Flying Squadron of America

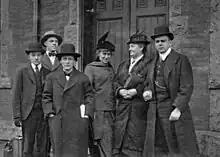
Flying Squadron Lecturers in Indiana, 1914

The Flying Squadron of America (sometimes called Hanly's Flying Squadron) was a temperance organization that staged a nationwide campaign to promote the temperance movement in the United States. It was informally organized by J. Frank Hanly after the National Temperance Council, and its goal was prohibition, specifically "A Saloonless Nation by 1920" as its member Ira Landrith stated The Squadron was a non-political and inter-denominational organization. In its members' own words, their "immediate and sole object is the inauguration and execution of a great forward movement for the national destruction of the liquor traffic."